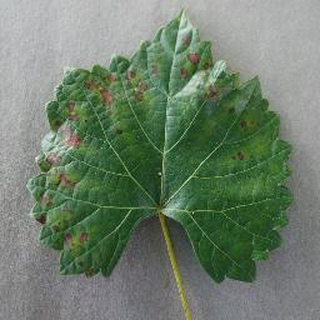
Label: grape_esca_black_measles